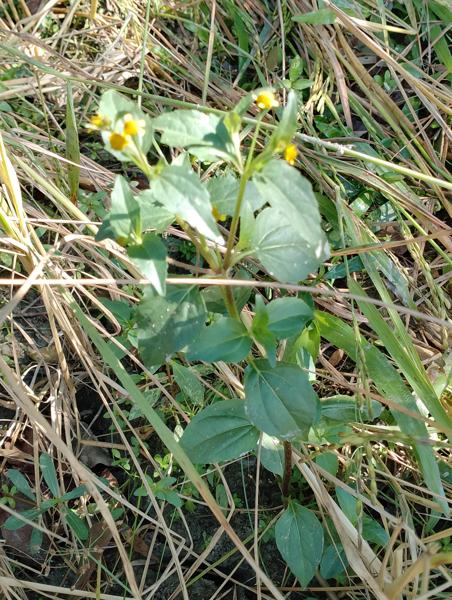
Weed species: Synedrella nodiflora